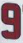
Number: 9